Grimanesa Amorós

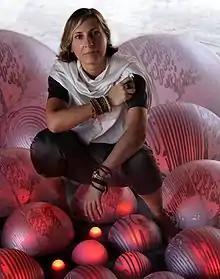
Grimanesa Amorós Uros Island, Venice Biennial 2011

Grimanesa Amorós (born 1962 in Lima, Peru) is a Peruvian-born American multimedia artist known for her work with light and technology. She creates large-scale sculptures that explore themes of cultural heritage, community, and the intersection of technology and art. After a trip to Iceland, her work began to incorporate lighting technology as a medium to enhance conceptual depth rather than defining it.